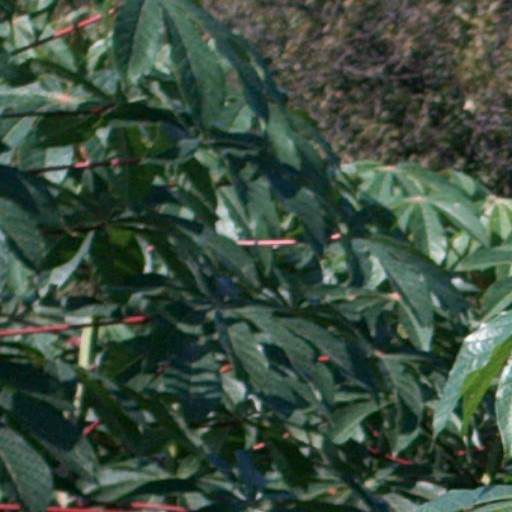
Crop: cassava